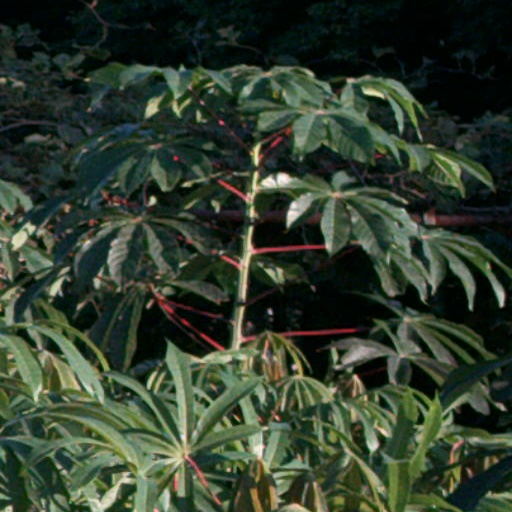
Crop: cassava